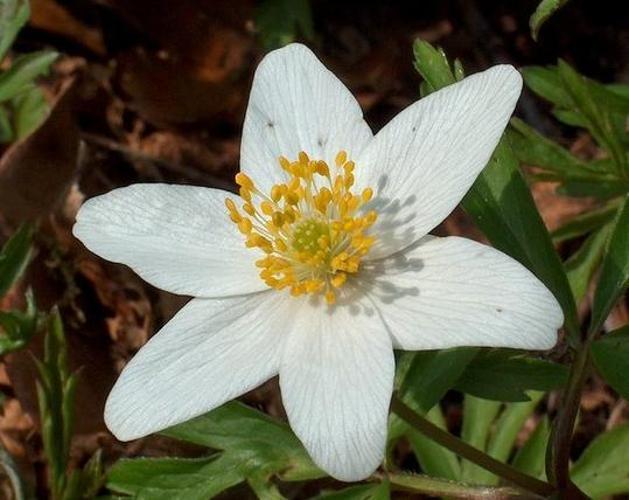
Flower: Windflower